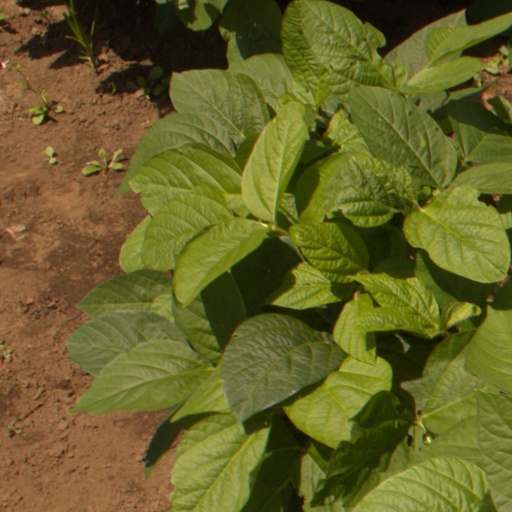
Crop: soybean